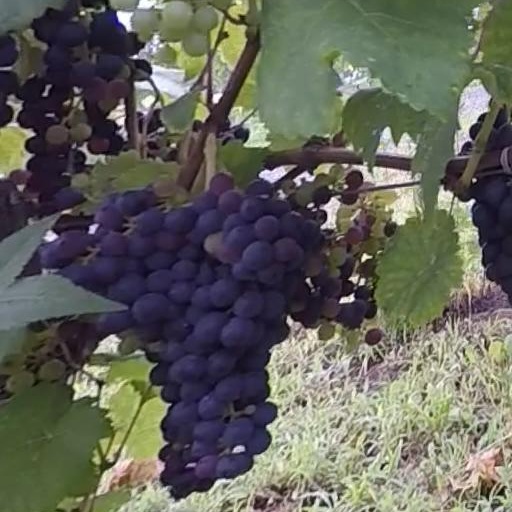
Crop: grape